Edith Dennison Darlington Ammon

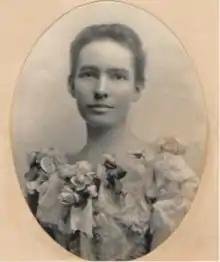
Darlington, c. 1890

Edith Dennison Darlington Ammon (1862–1919) was an amateur photographer who, with her brother O'Hara Darlington, took the 154 images that are now included in the Darlington Collection.